History of the Cleveland Cavaliers

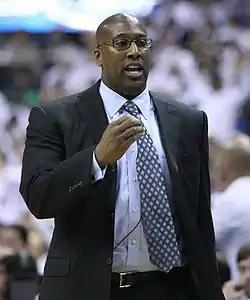
Two-time head coach Mike Brown, who in his first stint with the Cavaliers was NBA Coach of the Year for 2008–09, led the team to the 2007 NBA Finals, and was the head coach of the Eastern Conference for the 2009 All Star Game.

In the next season, the Cavaliers made progress. They finished with a record of 66–16, the best regular-season record in franchise history. The year marked other notable franchise records, including a 13-game winning streak, and road and home winning records. The Cavaliers entered the playoffs as the #1 seed in the NBA with home court advantage throughout the playoffs. They finished the season 39–2 at home, one win short of the best all-time home record. Head coach Mike Brown won NBA Coach of the Year honors and LeBron James finished second in NBA Defensive Player of the Year Award voting and won the NBA Most Valuable Player award. The Cavaliers began the 2009 postseason by sweeping the 8th-seeded Detroit Pistons, winning every game by ten or more points. In the conference semifinals, the Cavaliers swept the 4th-seeded Atlanta Hawks, again winning each game by at least ten points, becoming the first team in NBA history to win eight straight playoff games by a double-digit margin. The Cavaliers then met the Orlando Magic in the Eastern Conference Finals. The Cavaliers lost Game 1 of the series 107–106 at home despite James' 49-point effort. Despite winning Game 2 by a score of 96–95, with the help of a James buzzer-beating three-pointer, it was not enough as Orlando won the series in six games, nixing a LeBron vs. Kobe NBA Finals matchup.